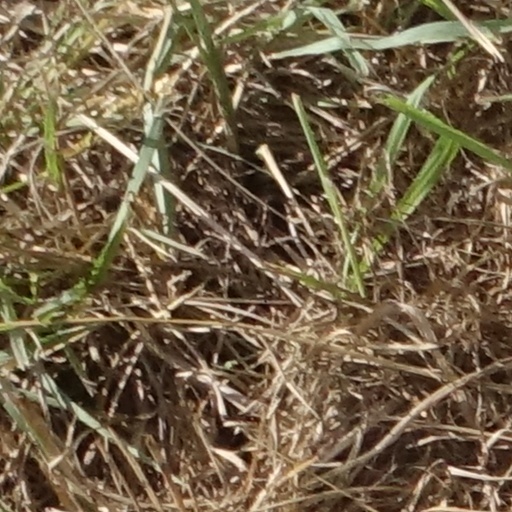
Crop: sorghum